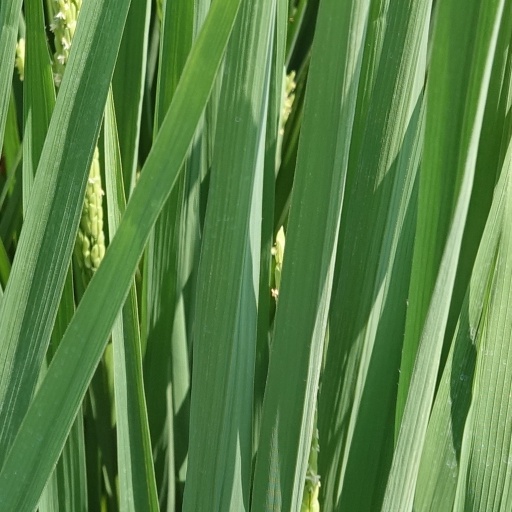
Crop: rice